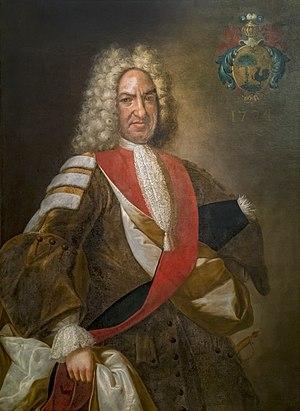
Le musée des Beaux-Arts de Carcassonne est un musée d'art situé dans la bastide Saint-Louis à Carcassonne, en France.
Ceci est une liste des capitouls de Toulouse, membres élus du capitoulat, le conseil municipal qui dirigea cette ville de la mise en place de cette institution, en 1147, à sa suppression, en 1790.